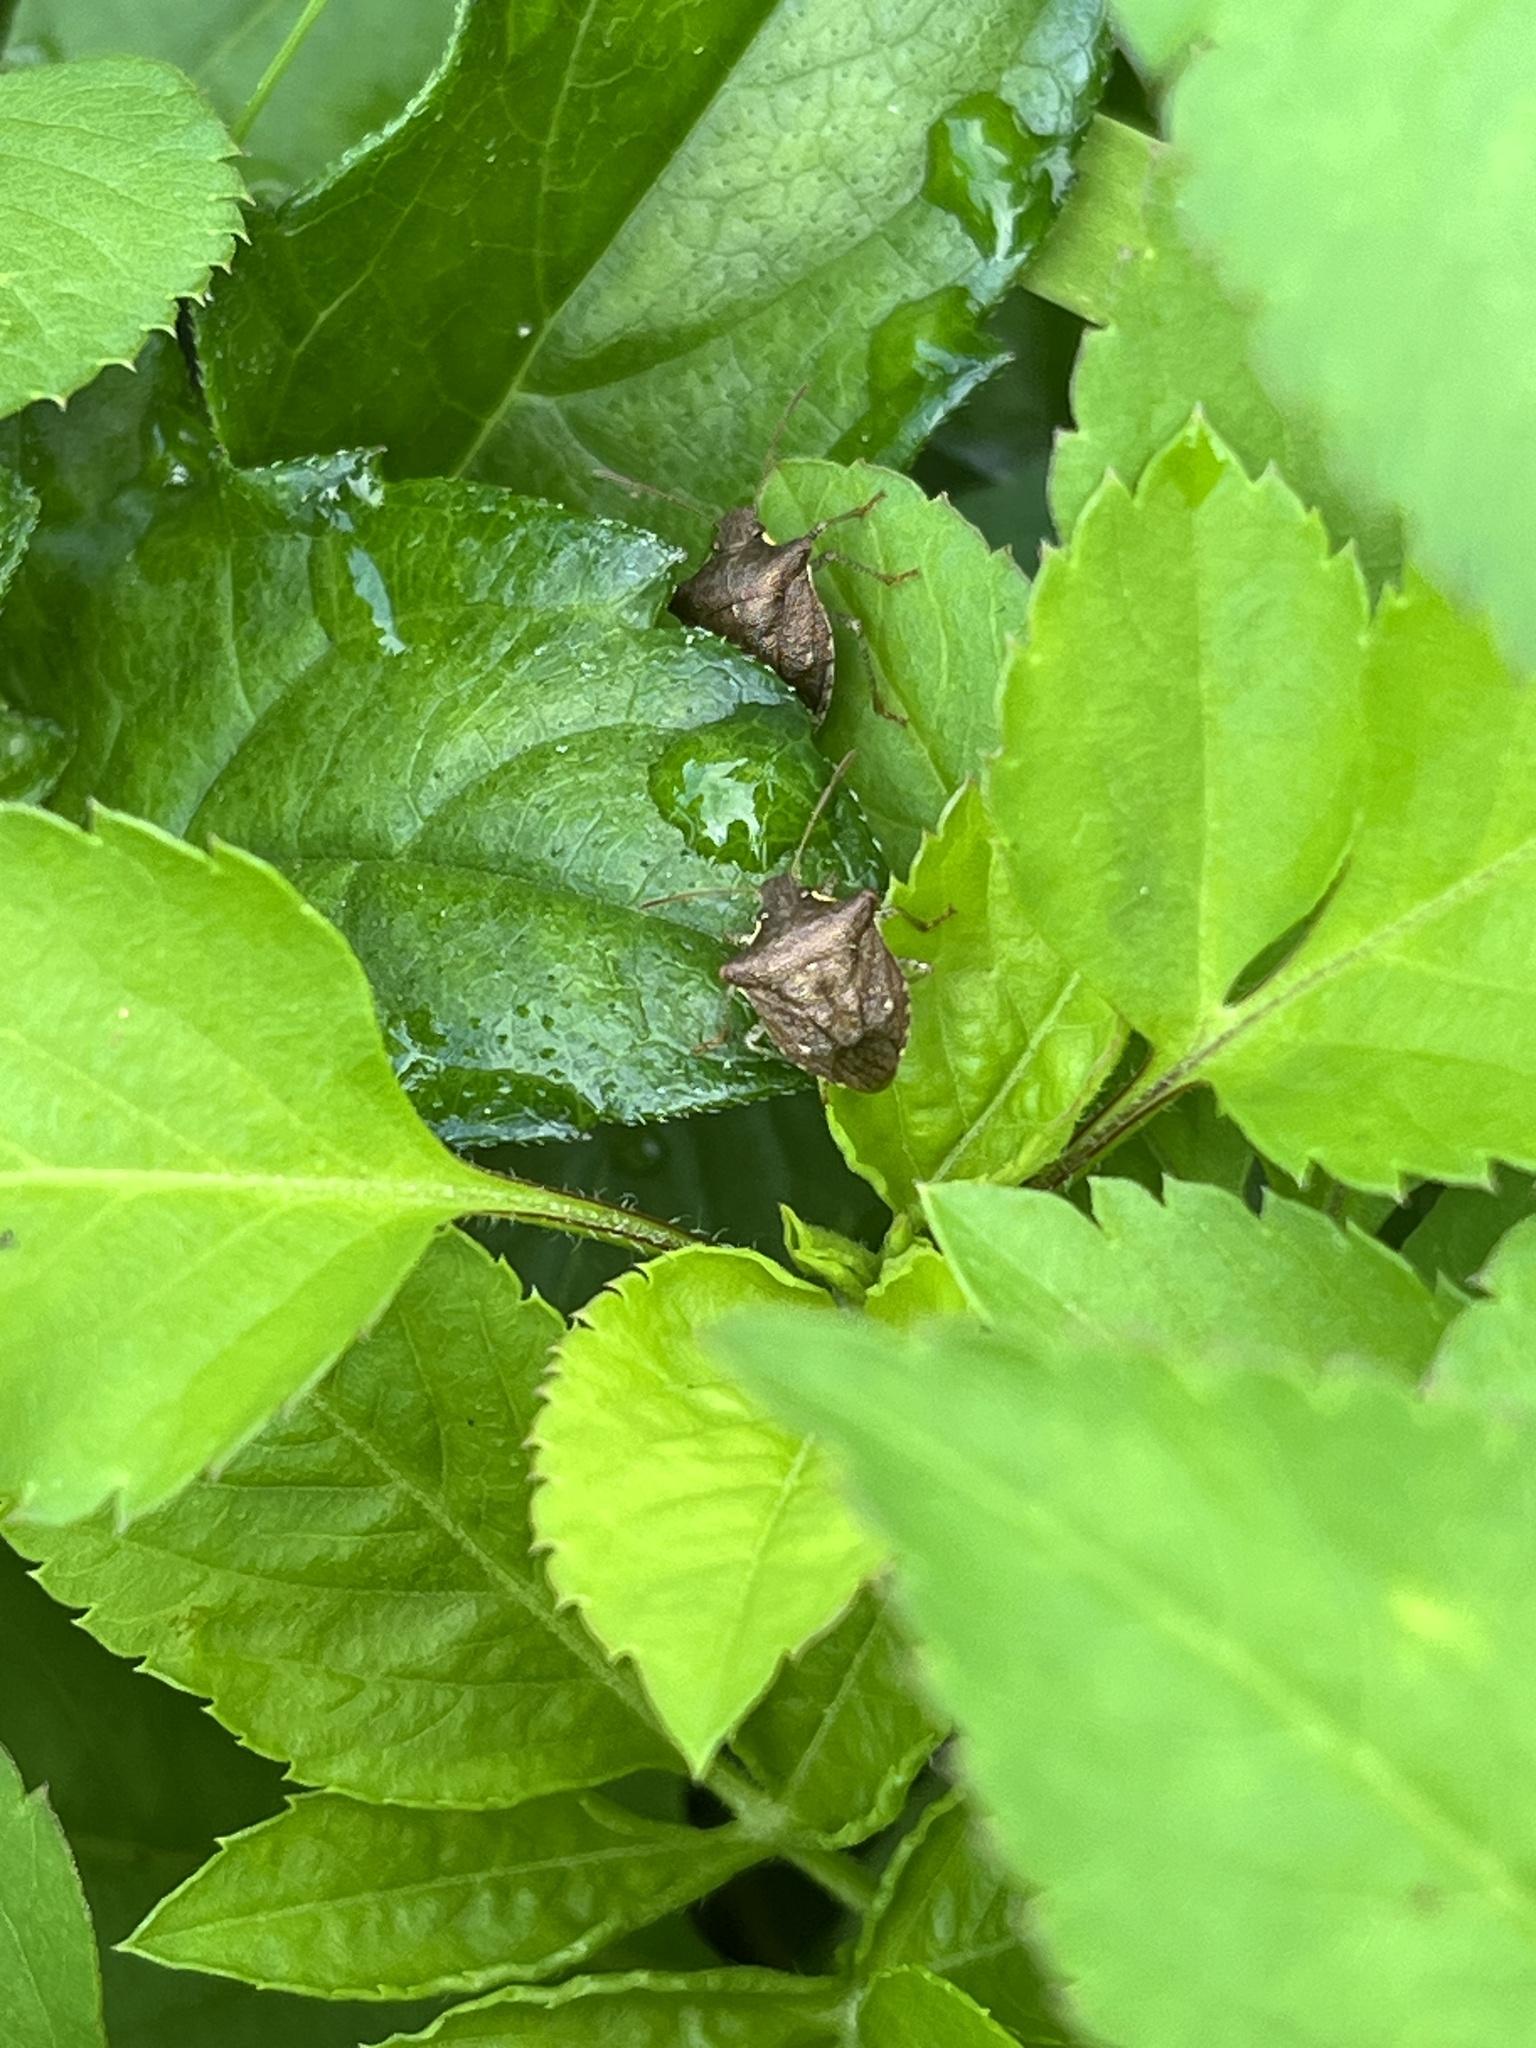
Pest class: stink_bug